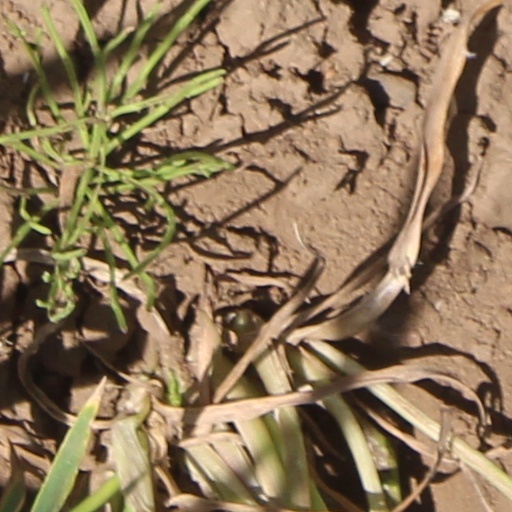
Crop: wheat